Looking Glass (film)

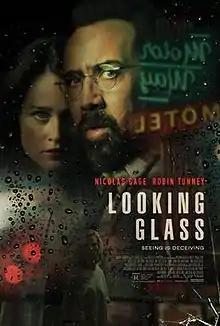

Looking Glass is a 2018 American thriller film directed by Tim Hunter and starring Nicolas Cage and Robin Tunney. It was released in the United States by Momentum Pictures on February 16, 2018.